Fritz Schade

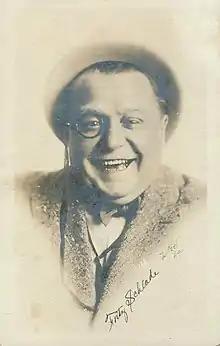
Fritz Schade c. 1917

Fritz Schade (January 19, 1880 – June 17, 1926) was a German-born American film actor of the silent era. He appeared in 41 films between 1913 and 1918, including six films with Charlie Chaplin. His wife was the silent film actress Betty Schade.